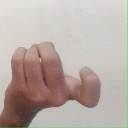
अक्षर: ज